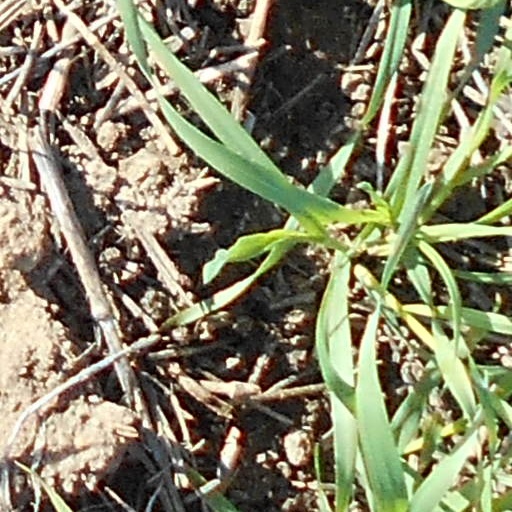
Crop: wheat